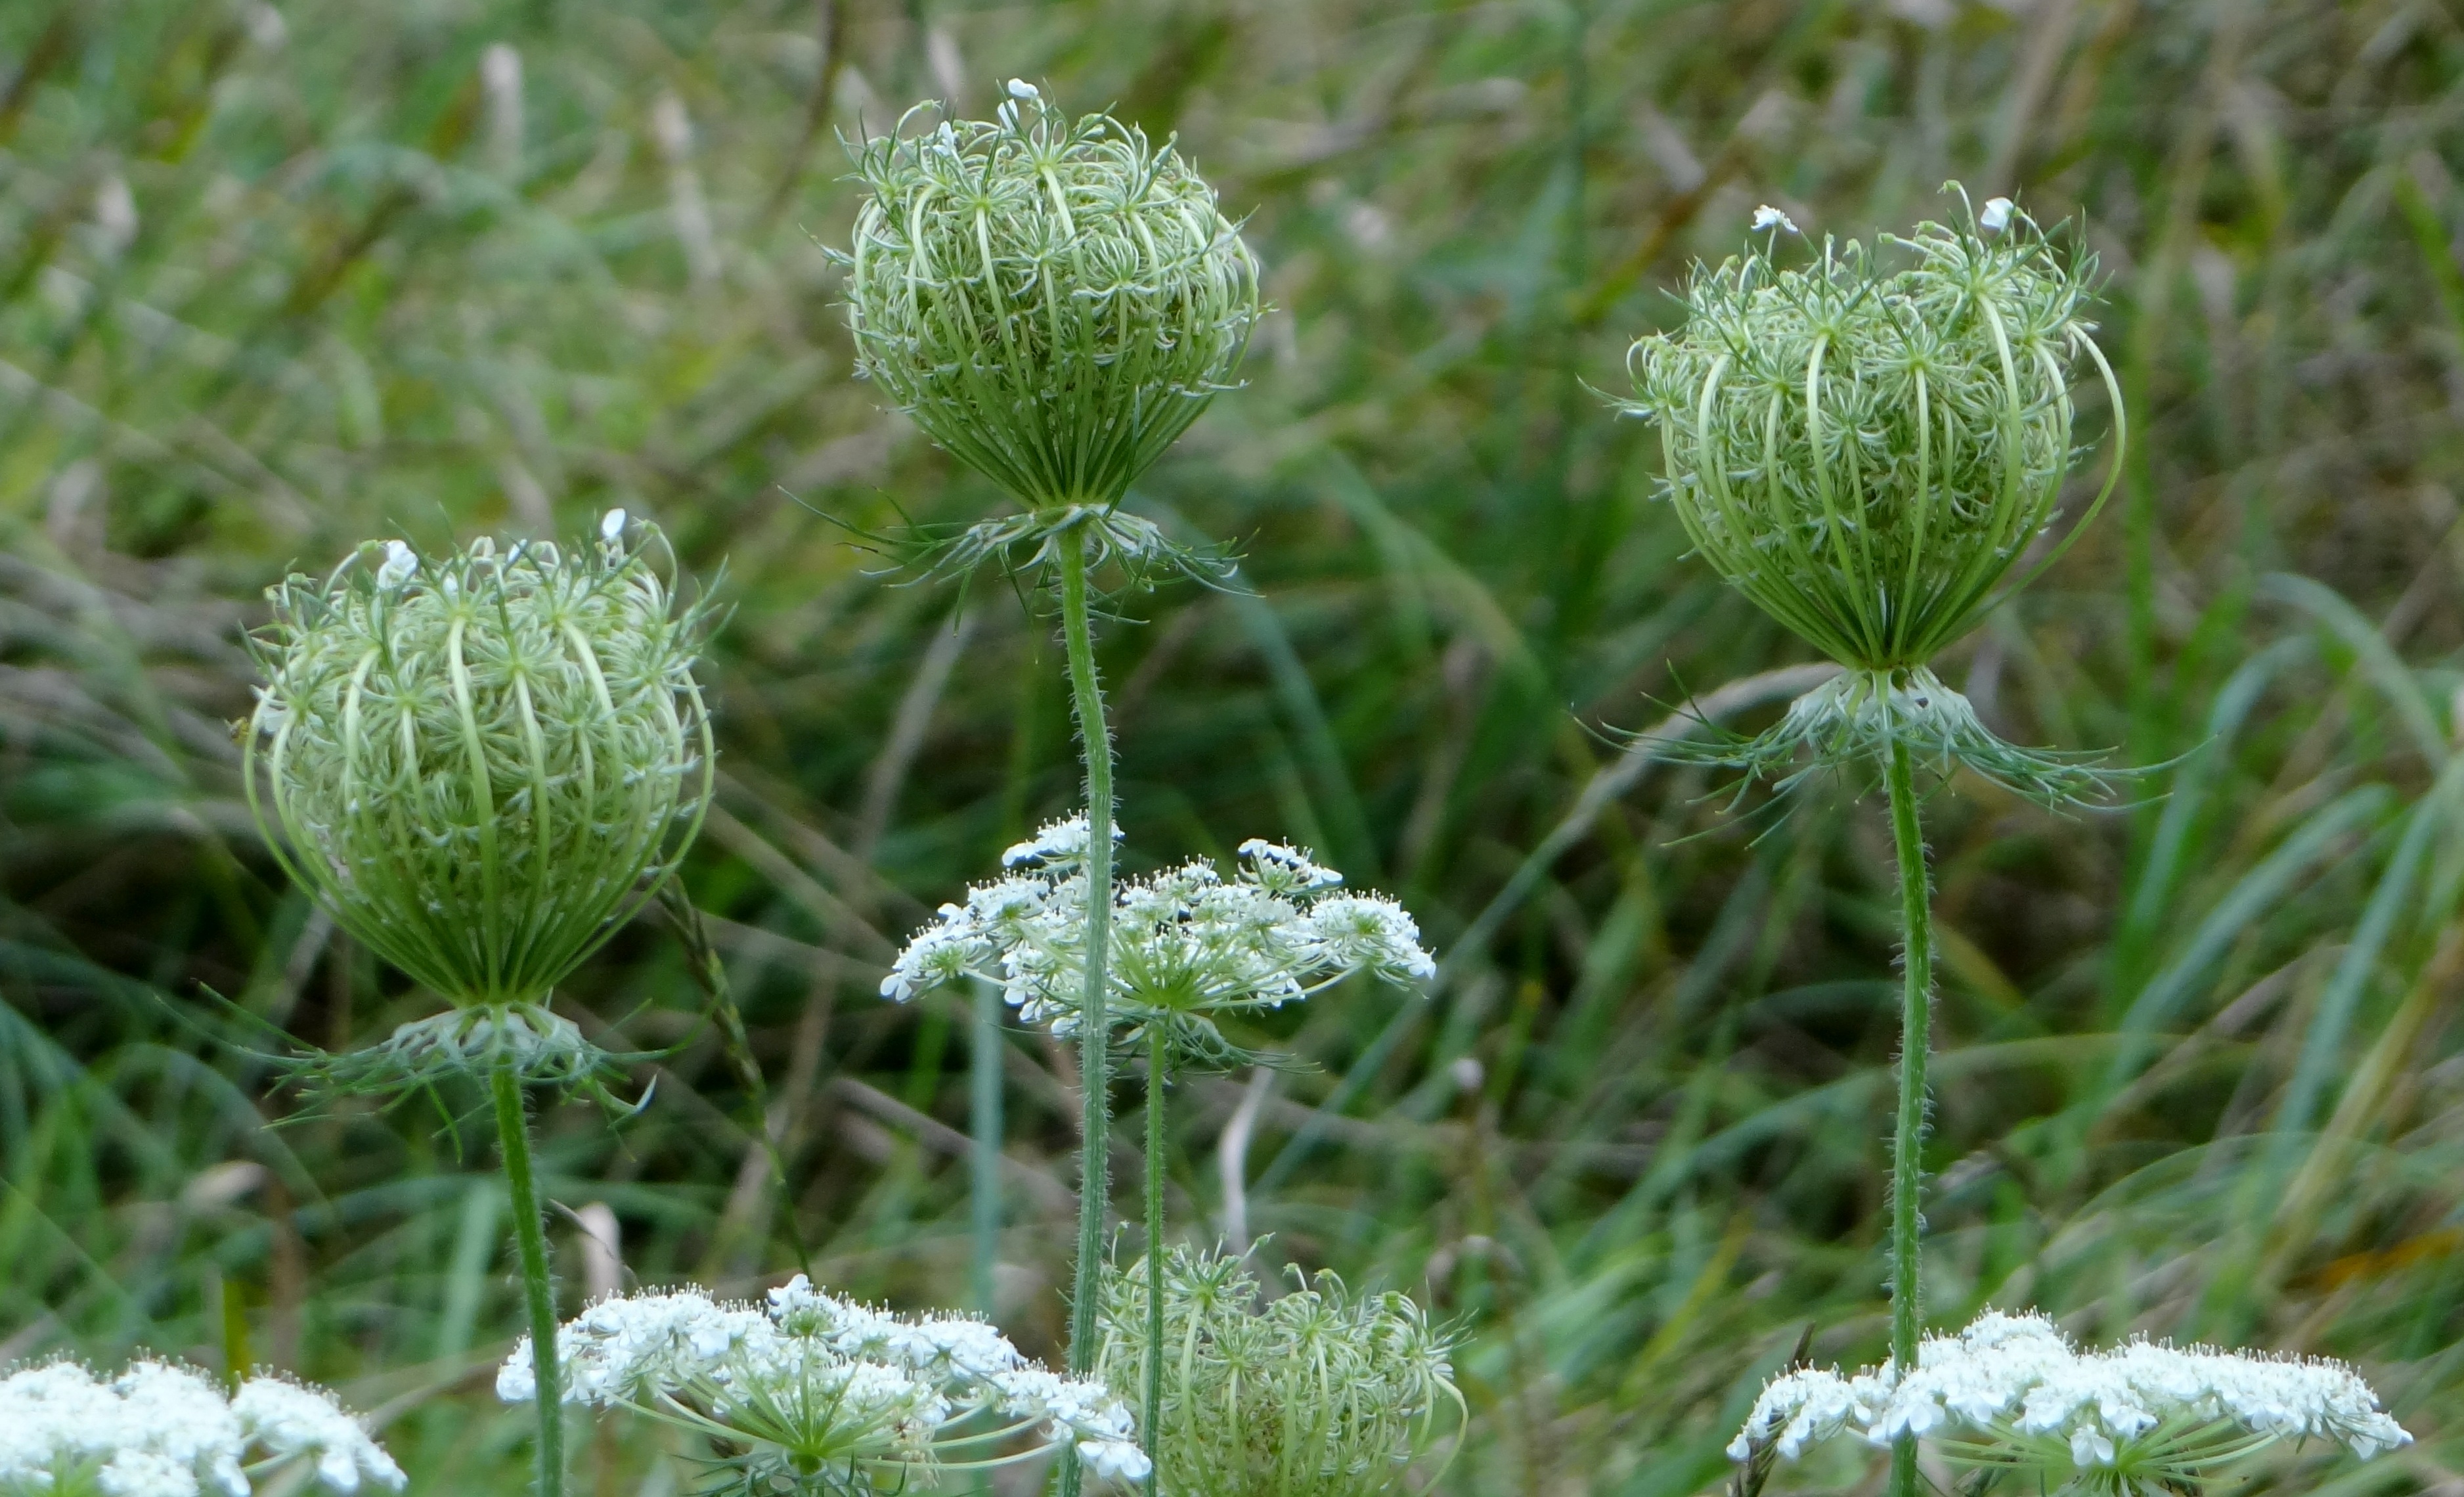
nature, plant, flower, green, herb, produce, botany, flora, wildflower, yarrow, macro photography, anthriscus, flowering plant, daisy family, cow parsley, subshrub, the wayside, land plant, apiales, sweetscented bedstraw, parsley family